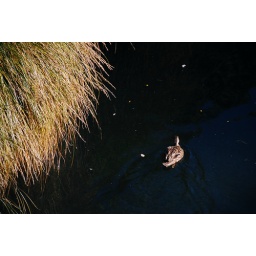
Christchurch wild duck in the river